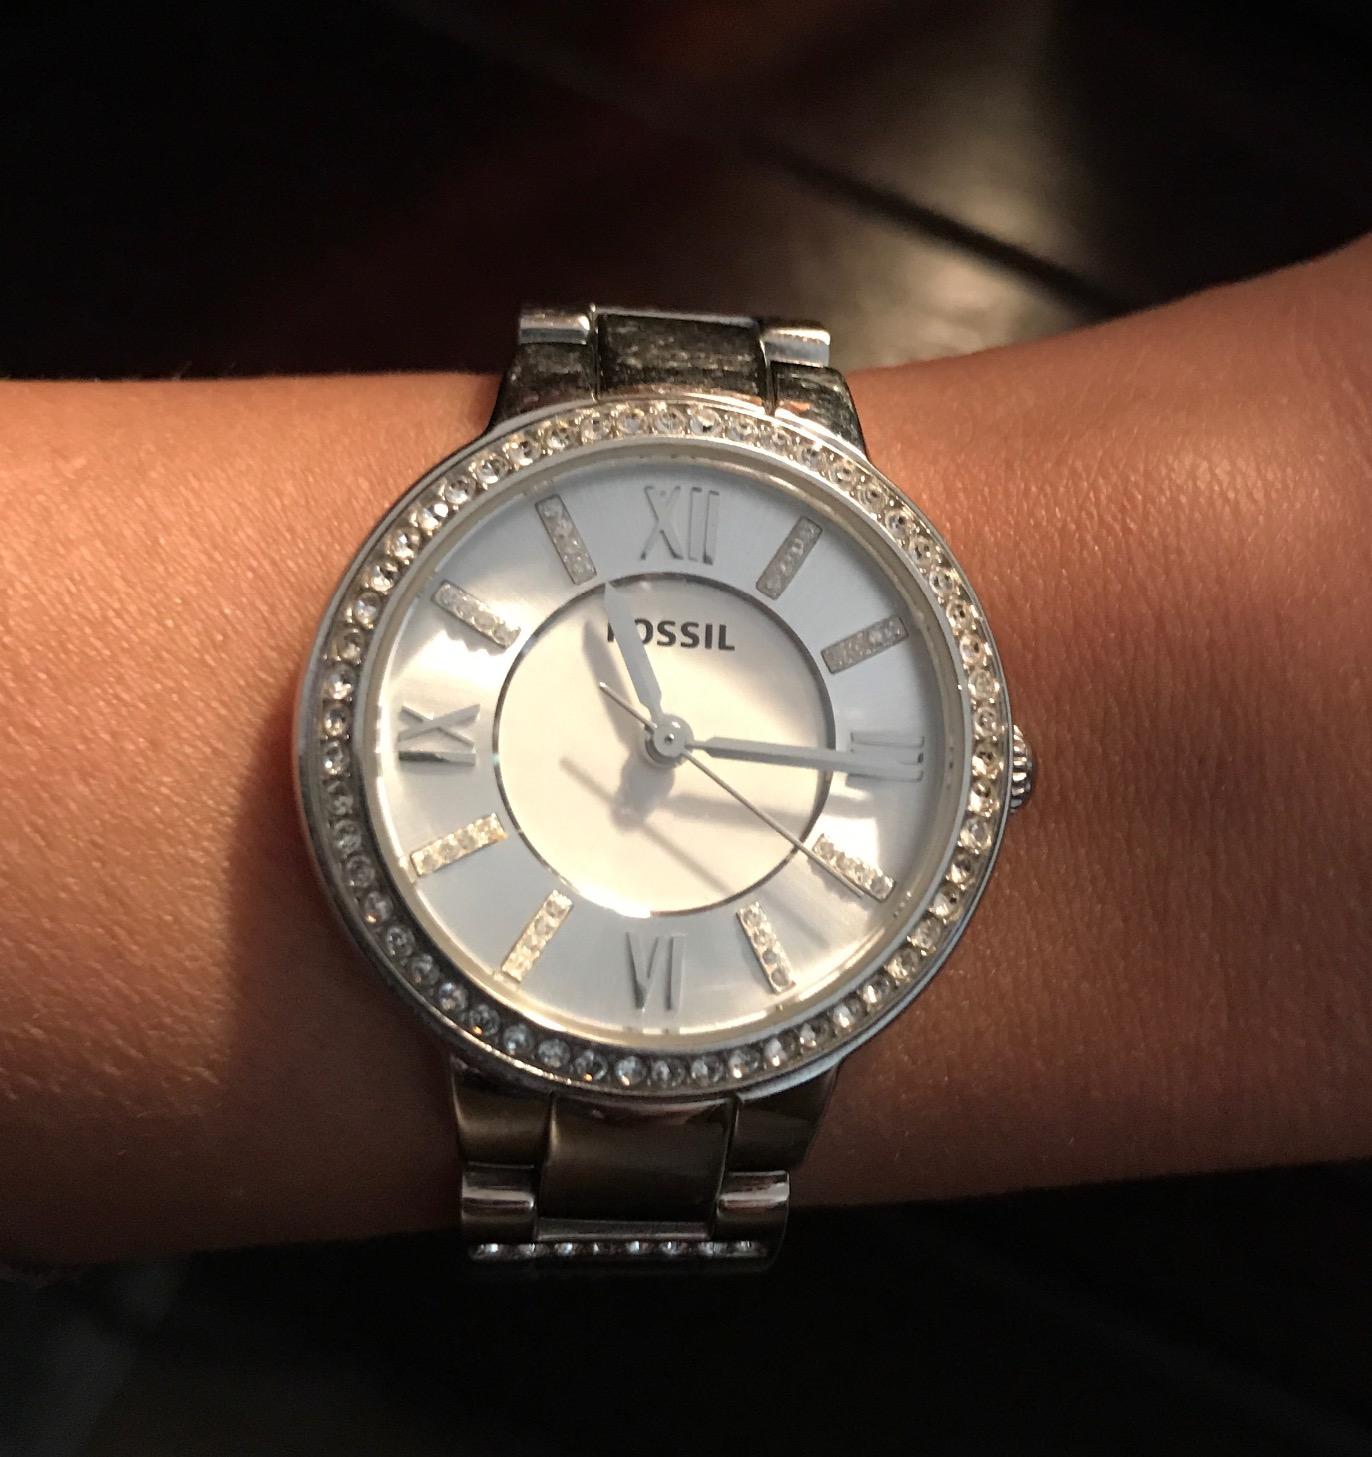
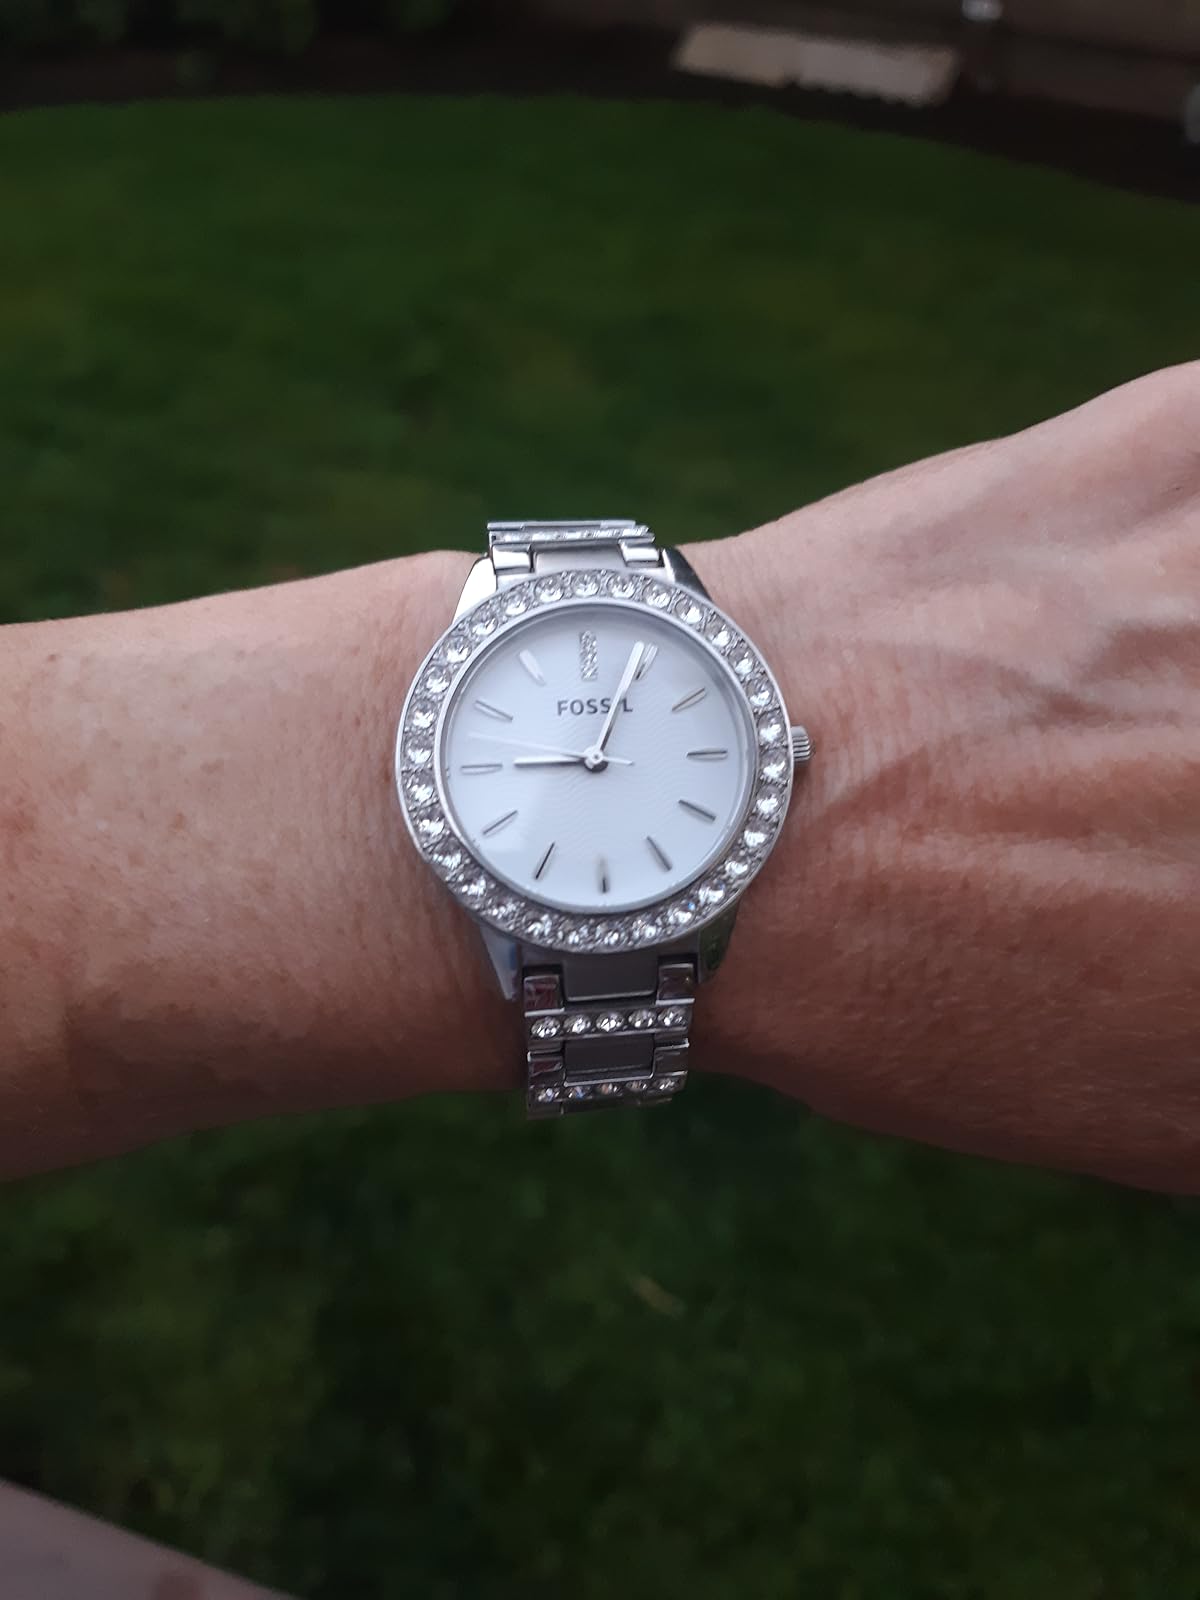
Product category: accessories_watch
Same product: no